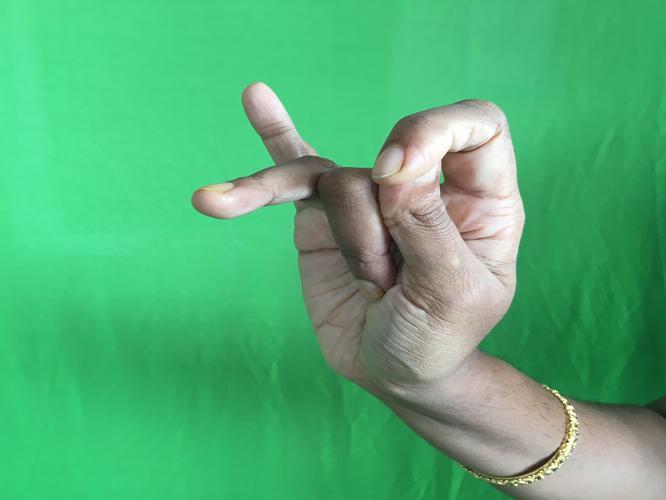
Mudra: Katakamukha_3
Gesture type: single_hand